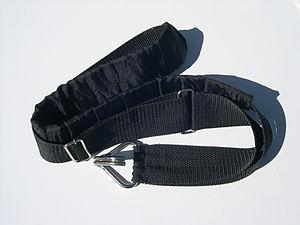
Sangle pour caixa ou repinique.